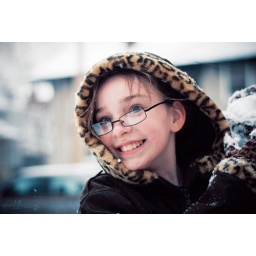
It didn't take long to realize she should probably take her glasses off and put them in the house :P